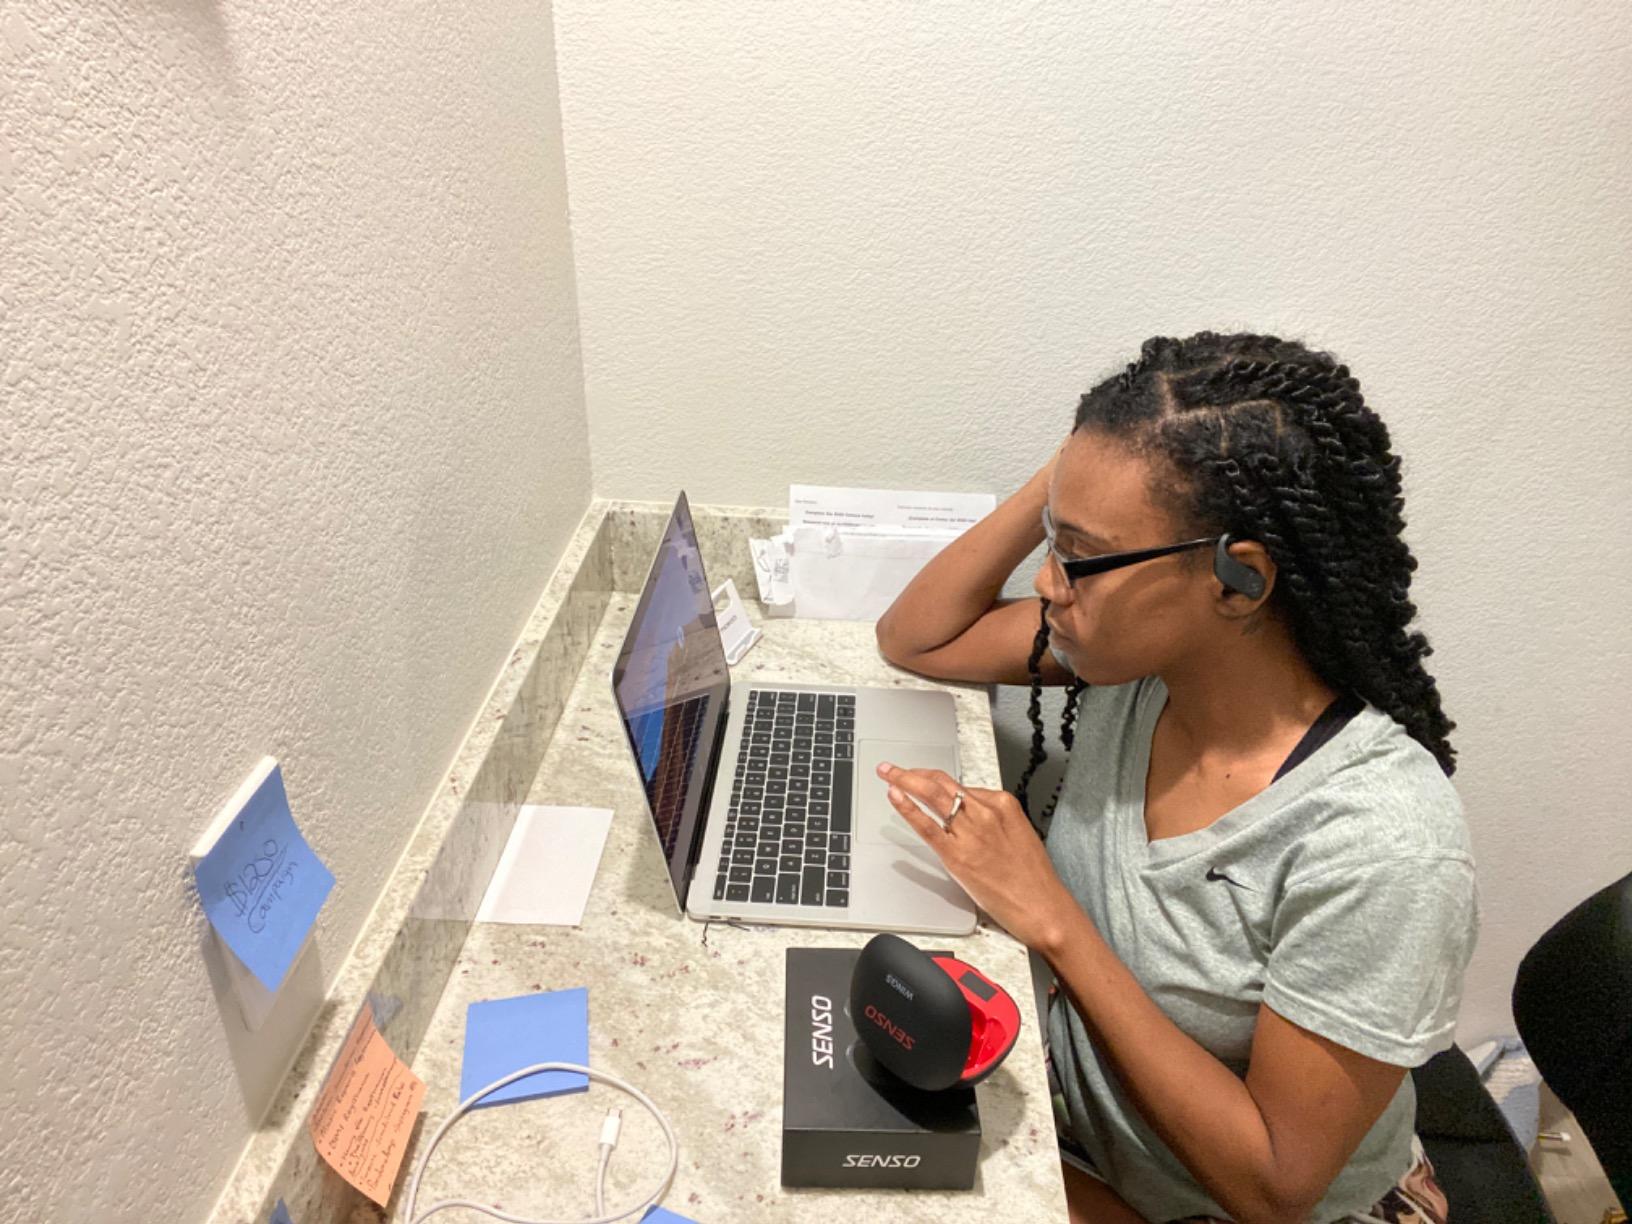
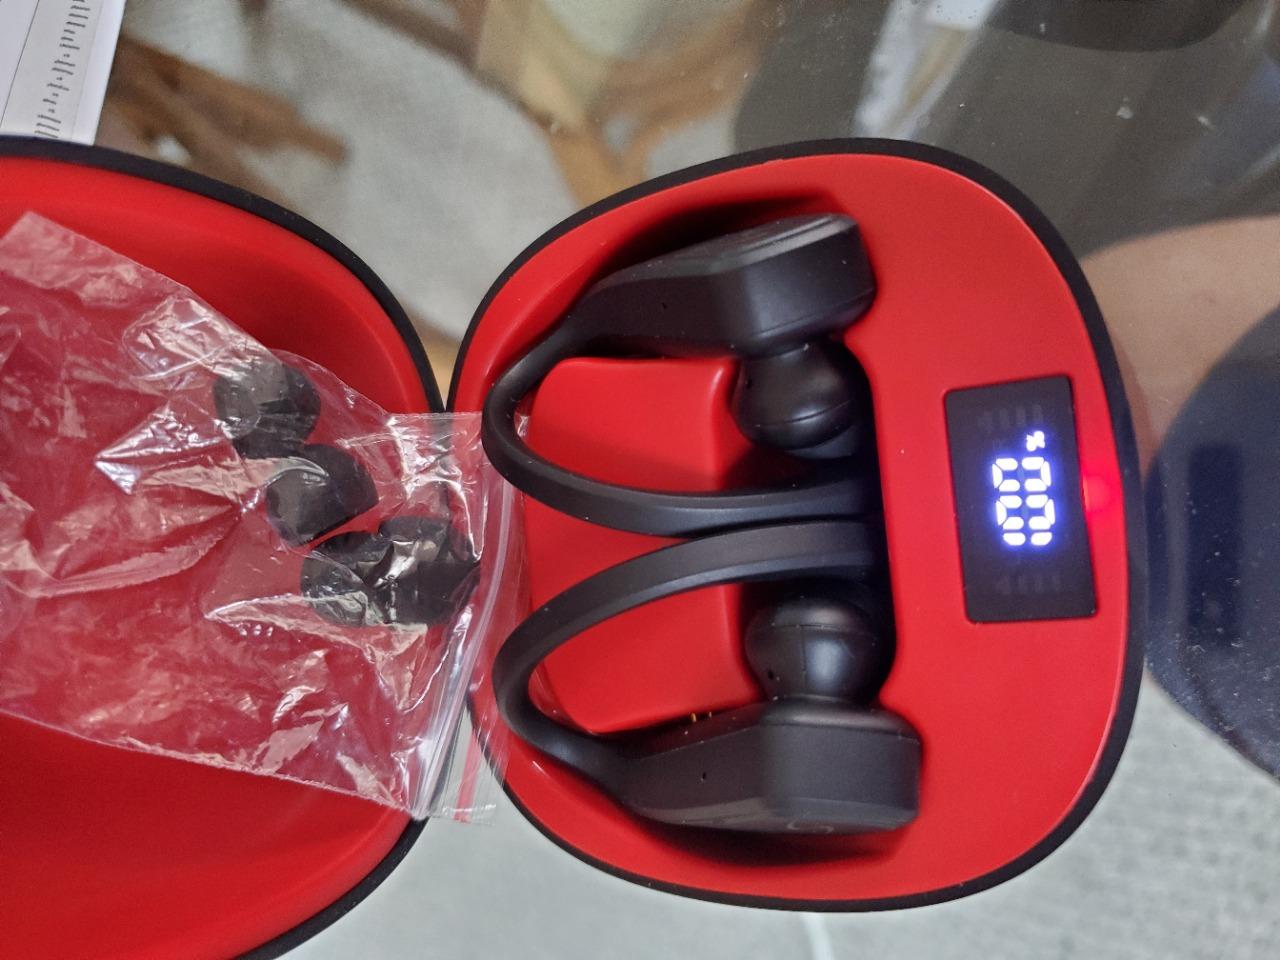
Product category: earbuds
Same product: yes